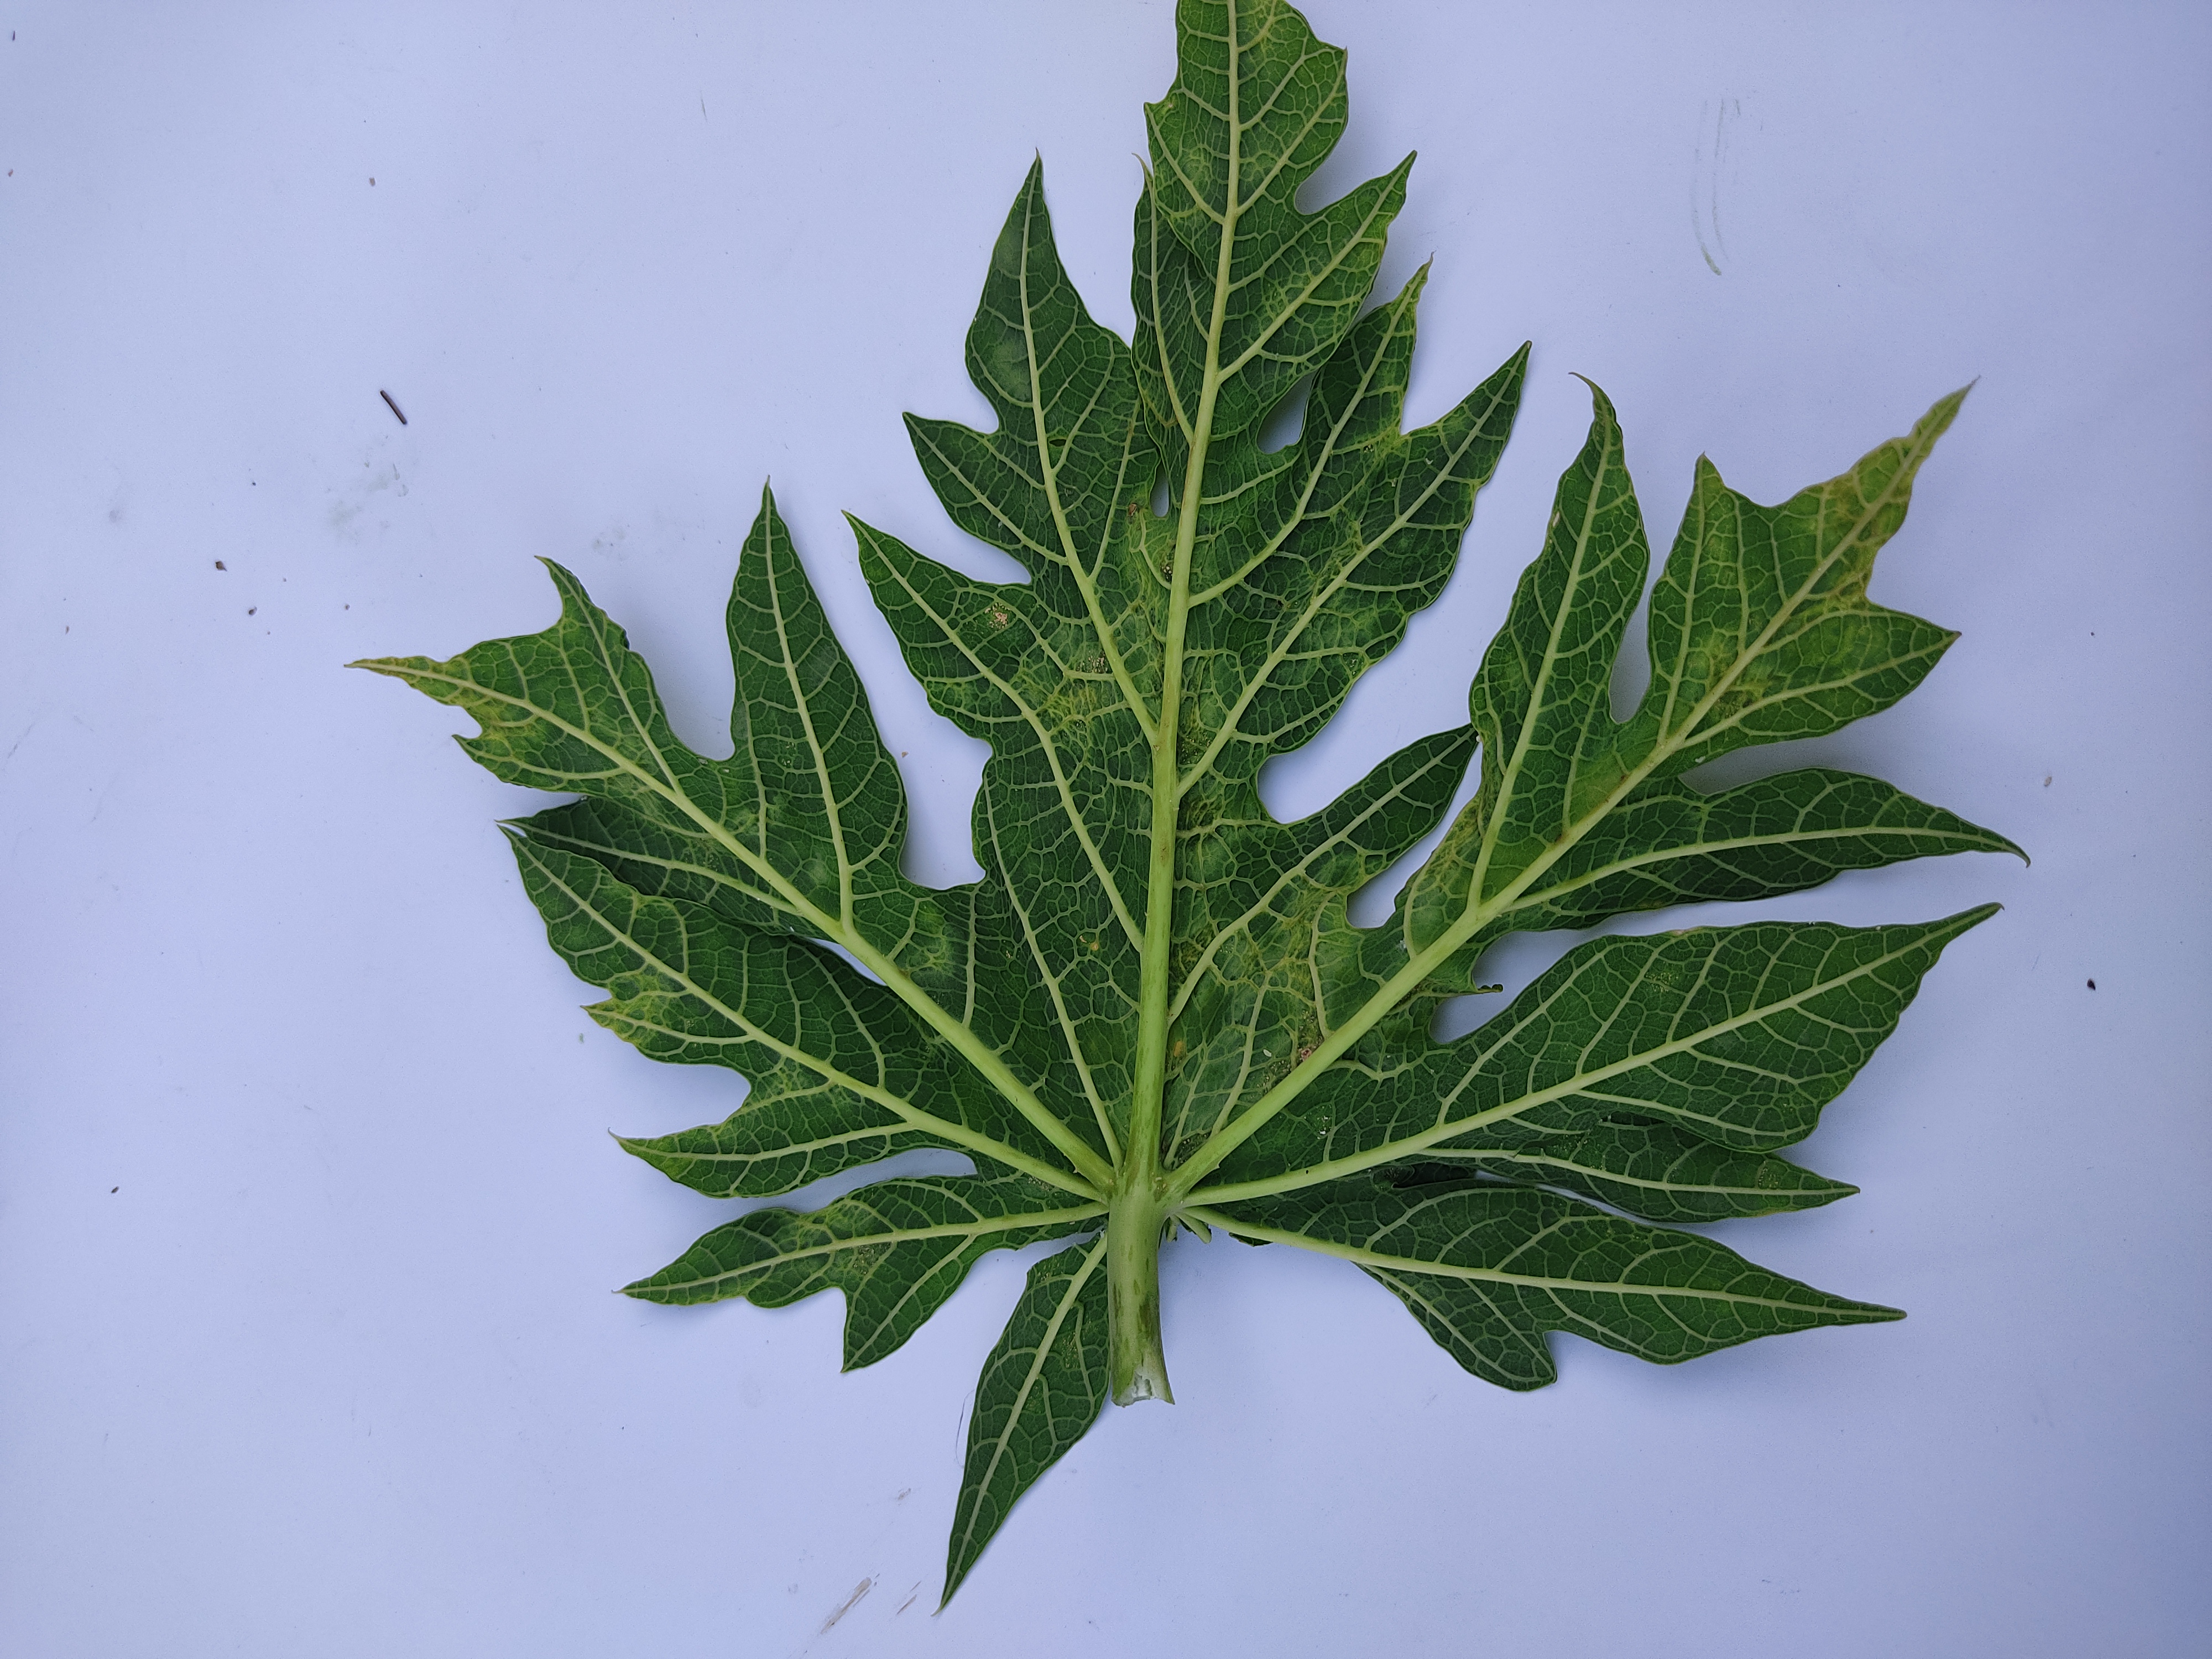
Label: Mosaic